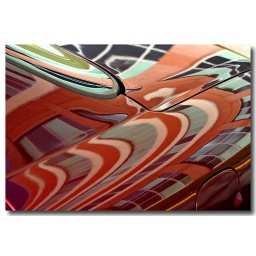
Early-morning light on the adjacent office building made for nice reflections in this red Buick Century.